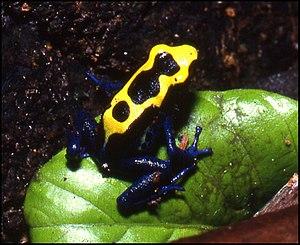
Dendrobates tinctorius, vue dorsale. Forêt primaire, montagnes de Kaw, Guyane française
L'aposématisme est la stratégie adaptative qui permet à certains organismes d'émettre un signal d'avertissement clairement perceptible pouvant être visuel, sonore ou olfactif. On suppose que ce signal aposématique constitue un moyen de défense et qu'il avertit les prédateurs éventuels que ces animaux ostensibles représentent pour eux un danger et qu'ils doivent les éviter. Cette stratégie est ainsi à l'avantage à la fois du prédateur et de la proie.